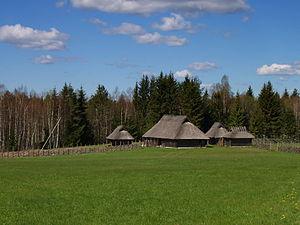
Vetepere est un village de la Commune d'Albu dans le Comté de Järva en Estonie.
L’histoire de l’Estonie, pays situé sur la rive sud-est de la mer Baltique qui a accédé à l’indépendance en 1918, débute au IXᵉ millénaire av. J.‑C., lorsque les premières populations nomades pénètrent sur son territoire libéré par la dernière glaciation. Selon la théorie la plus répandue, le peuple finno-ougrien, dont descend la majeure partie des Estoniens contemporains, arrive dans la région vers le IVᵉ millénaire av. J.‑C. en introduisant la céramique à peigne commune à plusieurs peuples rattachés à la même famille linguistique.